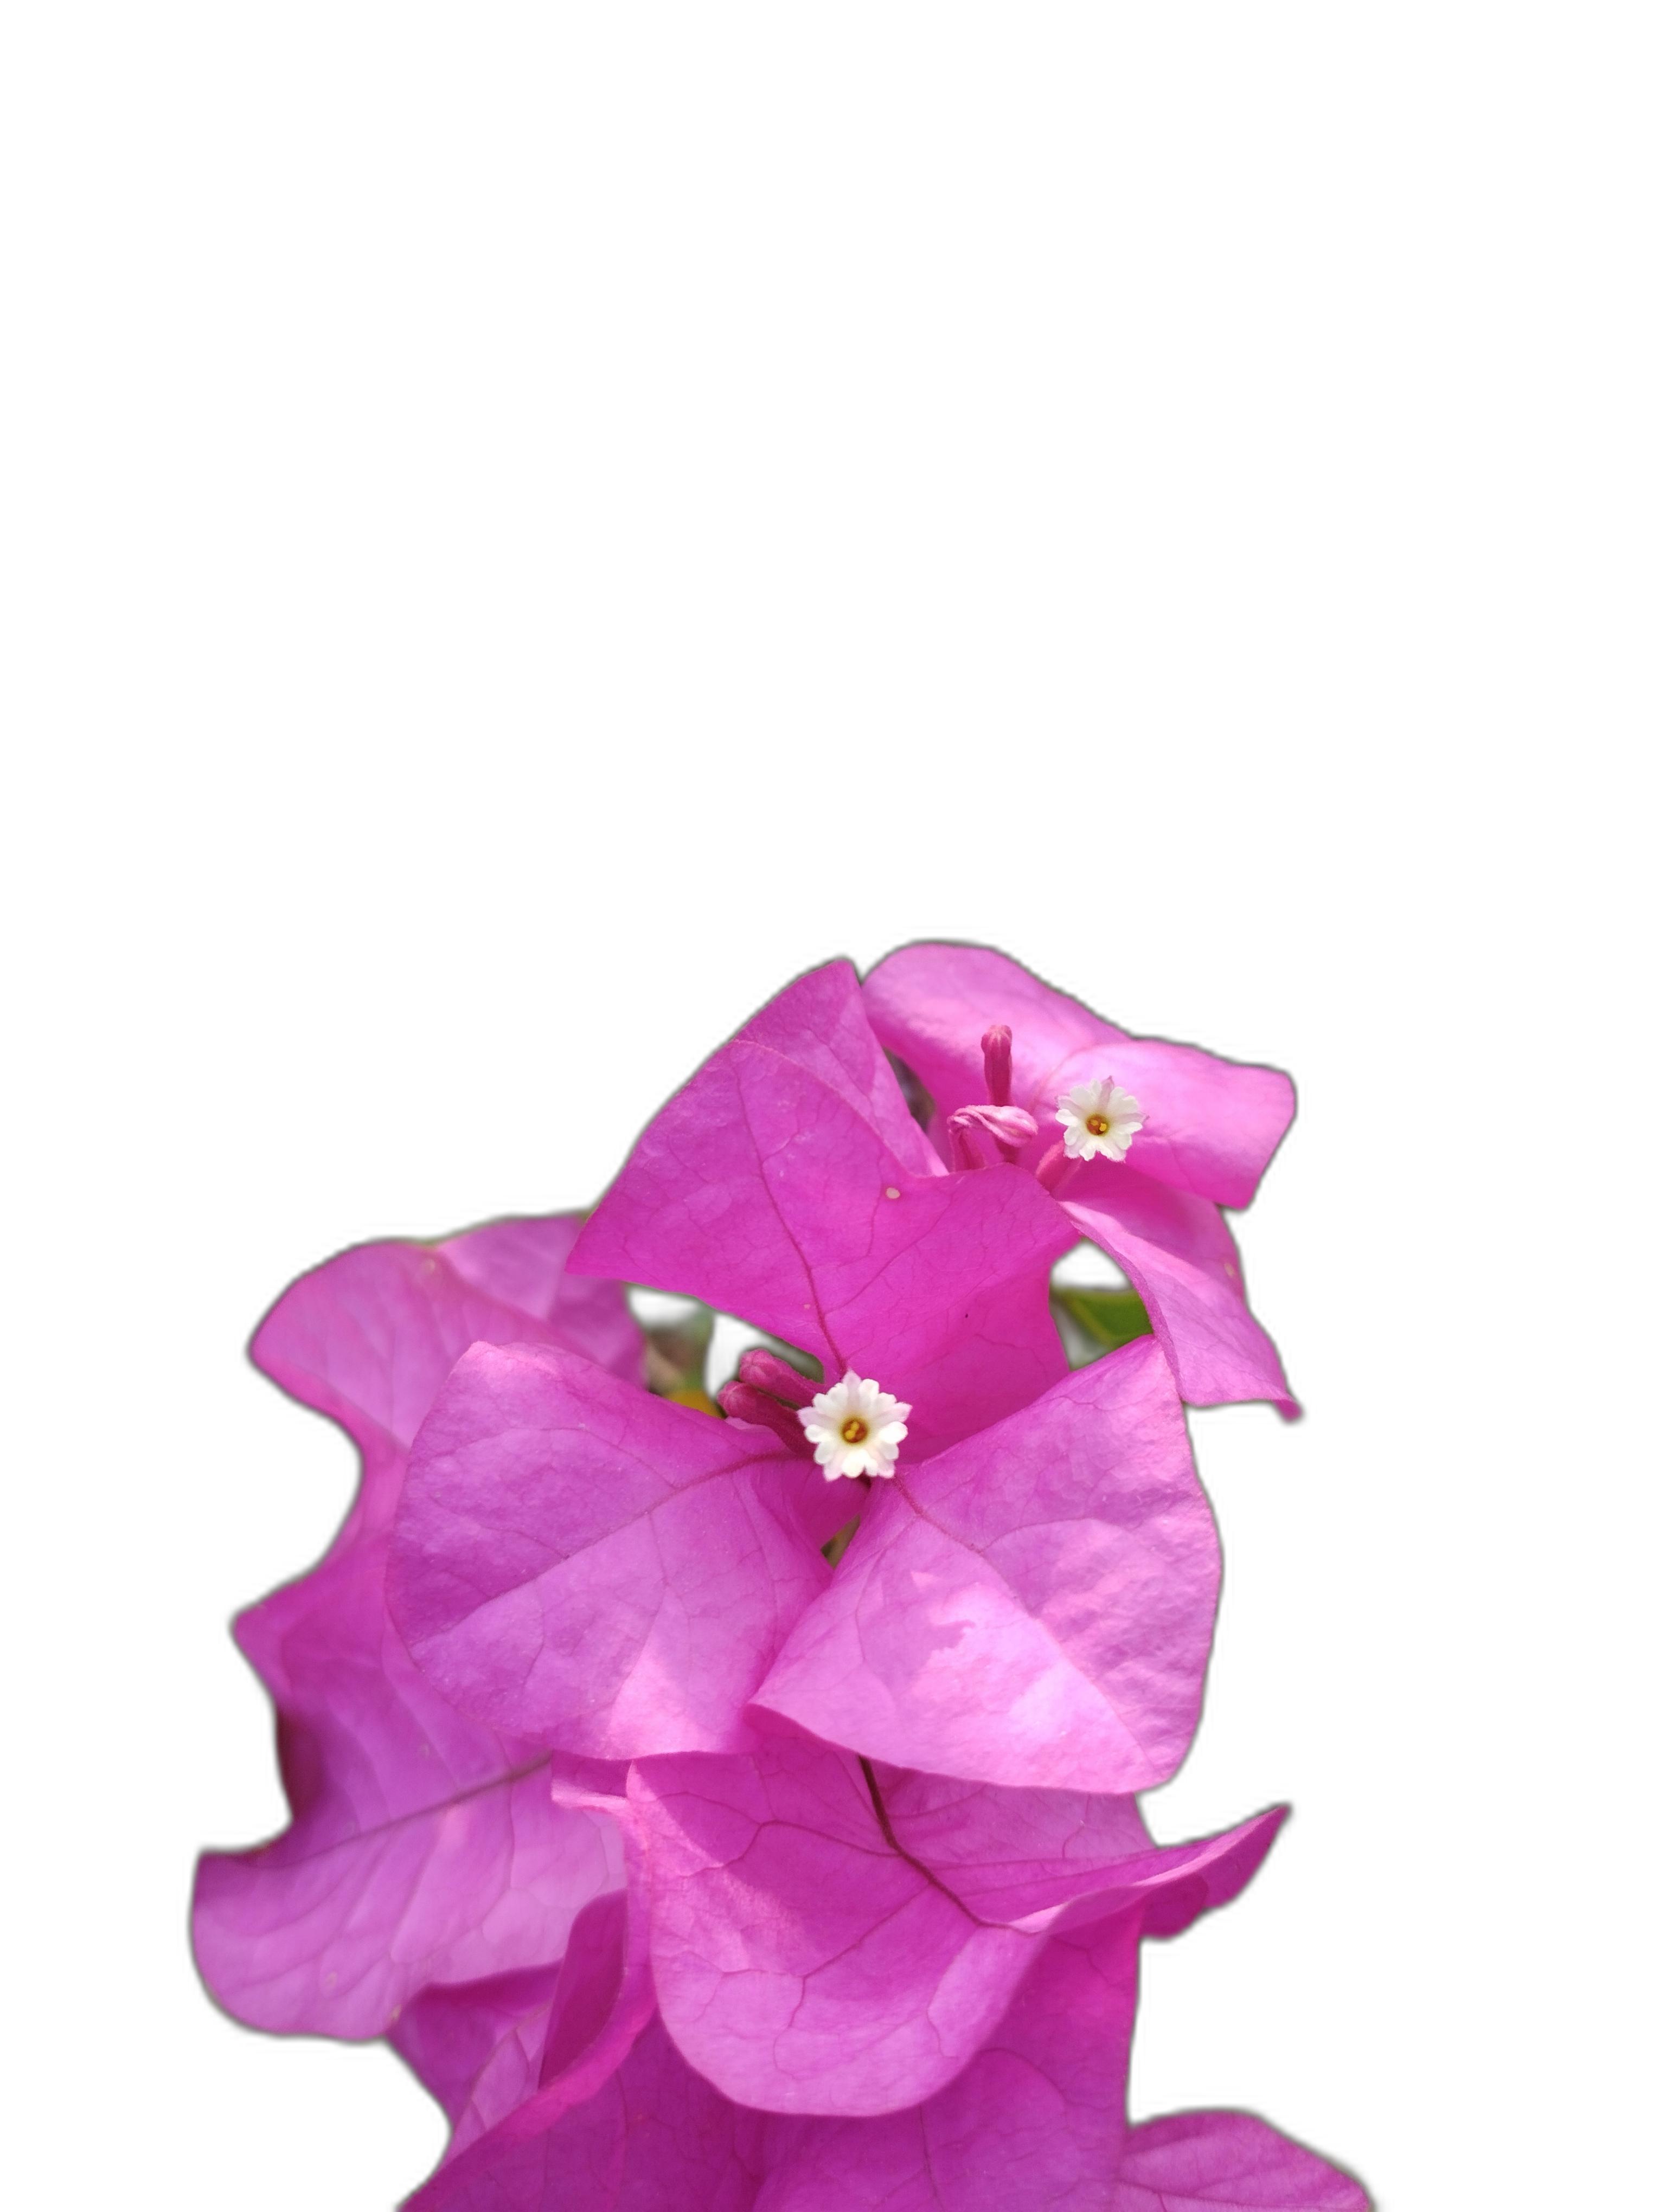
Label: Bougainvillea